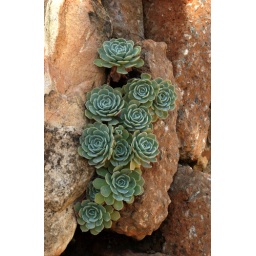
Paddle leaf plant in rock stack in tropical greenhouse at Callaway Gardens.